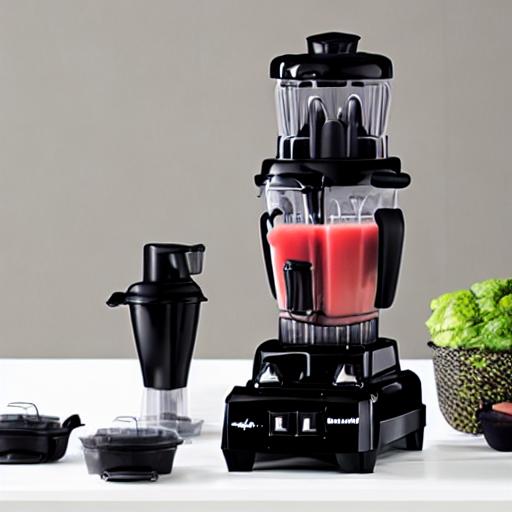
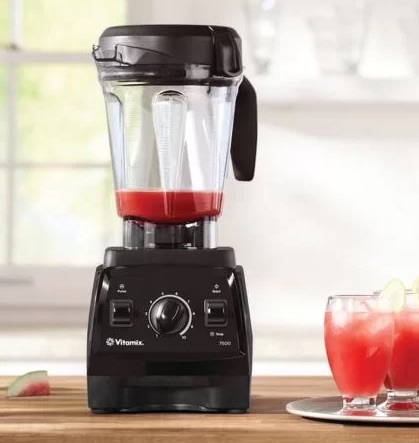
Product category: items_blender
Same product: no